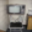
Label: television